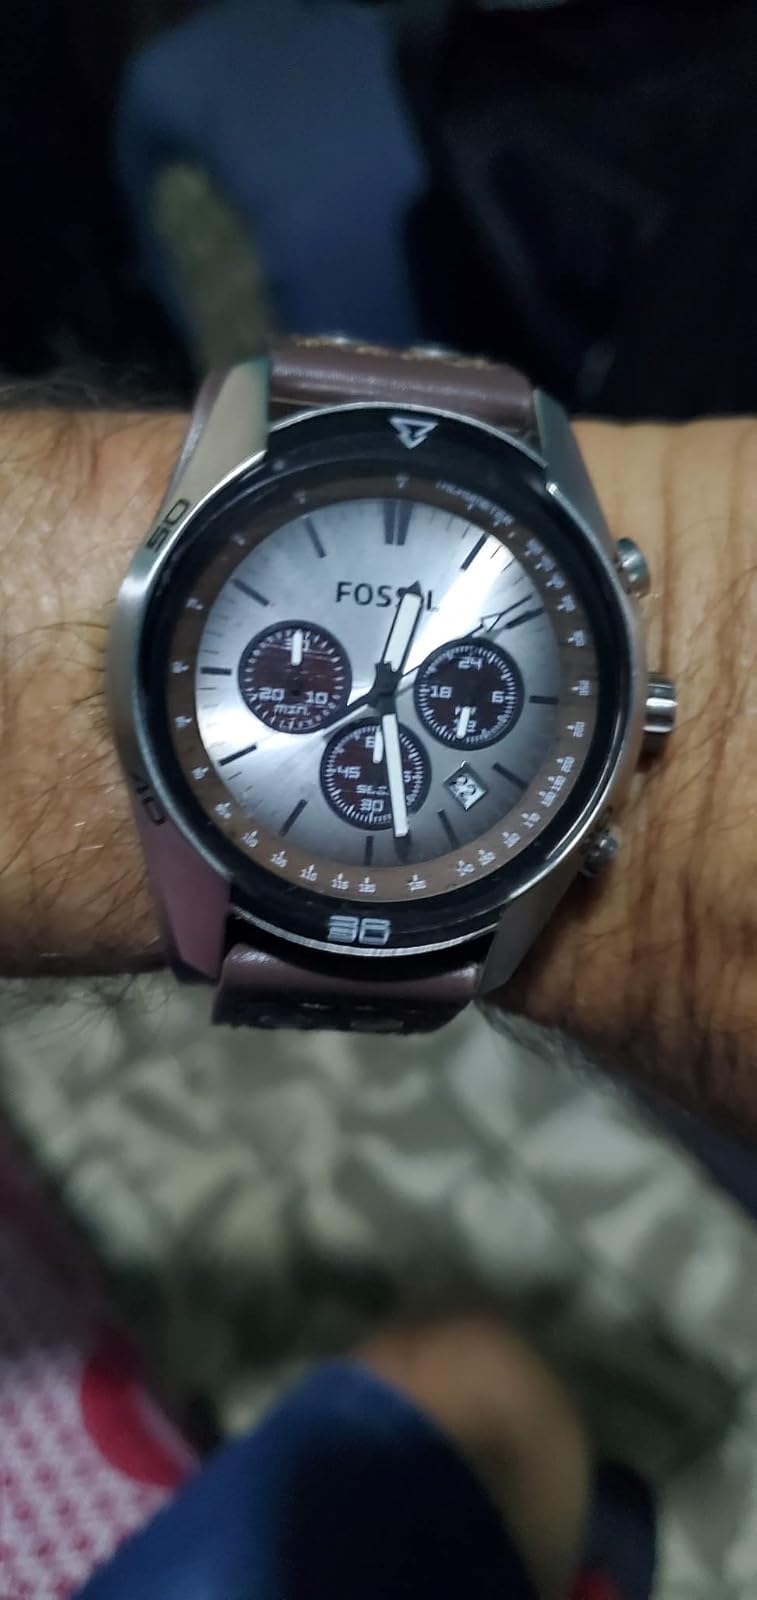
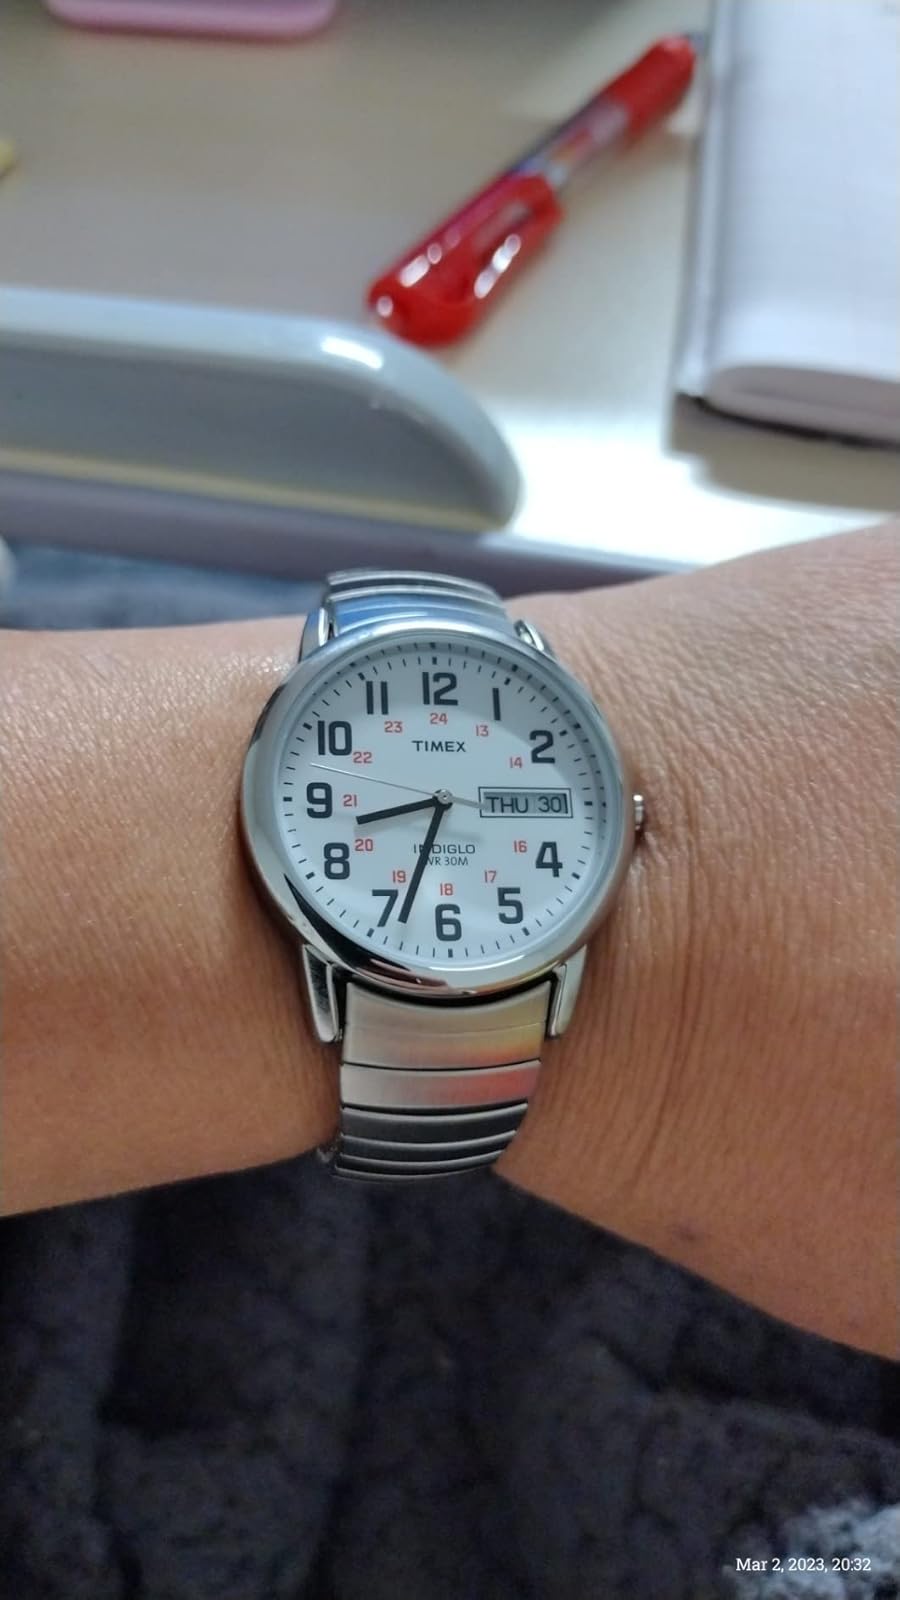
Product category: accessories_watch
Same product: no